Roko Šimić

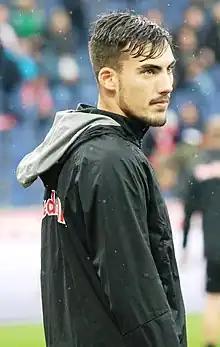
Šimić with Red Bull Salzburg in 2022

Roko Šimić (born 10 September 2003) is a Croatian professional footballer who plays as a forward for German club Karlsruher SC on loan from club Cardiff City.